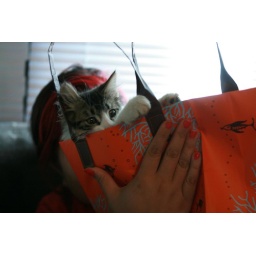
cat in a bag